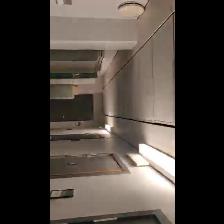
Label: NonHuman